Bororo

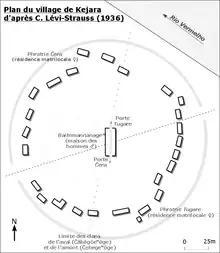
Description of the village given by Claude Lévi-Strauss

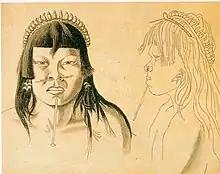
Portrait of an Amerindian Bororo, by Hercules Florence, during the expedition conducted in the Brazilian Amazon by Grigory Langsdorff from 1825 to 1829.

The Bororo are a small people in the Amazon rainforest living in the southwest of the Brazilian region of Mato Grosso. The literal translation of the word "boror" is "village courtyard". It's no coincidence that Bororo's homes are traditionally arranged in a circle that will be a kind of spatiotis or patio for them, which will act as the main space of Bororo's life. This square, if so called, is so important that it has given the same name to this group of people as it is within that typical courtyard that the Bororo people concentrate most of the social phenomena and spirit-Religious. In the complex social organization of Bororo, the classification of individuals is governed by several number of factors including clan membership, blood descent, and group of residence (referring to where a family lives in the village). This last detail is important because in the spatial distribution of homes each clan occupies a precise role. The aldeia (village) is divided into two exogamic half-Exerae and Tugarége-each divided into four clans, consisting of several families. A curious aspect for a people that may sometimes seem primitive is that woman has a very particular role in the concept of Bororo society, and indeed the rule of the offspring predicts that this is matriarchal, and that the infant then receives a name that Join the mother clan. The importance of these rules is also noted in marriage. After a Bororo wedding, the man will have to live in the house of his bride and will also have obligations to his family, such as fishing, hunting, working and, if necessary, making ornamental items for his bride's brother. Although it seems that man is totally devoted and devoted entirely to his wife after marriage, it is this complexity of conjugal relationships that is the cause of frequent separations, making it possible for a man to live in multiple homes throughout his life. Despite everything that has so far been explained, it may lead to thinking that the husband's obligations to his wife are at the top of the pyramid because of their importance, another truth of the Bororo culture is that a man always maintains a bond with his much more important family Of what binds her to her bride. It is true that an adult male, although married, maintains a number of obligations to the women of his family, namely his sisters. For example, it is their custom that a man is more concerned with his grandchildren, "iwagedu" in Bororo, than his own children; The only obligation of a father to his children is to banish them, a physical and non-cultural obligation. The complex organization of their lives also reflects on how one lives in the home. In fact, although two families of different nuclei (having blood ties even outside that exact space) live under the same roof, they can divide the interior spaces of the house; It is not by chance that the ends of the house are more private areas where you can put this division into practice, and the center of the house is a shared space devoted to visits, small daily rituals, and eating meals. The Bororo home is usually left with doors and windows open to allow it to be able to control what is inside (in the center), except when rituals are held inside which women cannot attend or during mourning. One last interesting thing to consider is that, in mourning, the house becomes a space between the domestic domain and the public-legal domain (as Sylvia Caiuby Novaes observes) since the end of funerals must be destroyed after it has been completely empty throughout the mourning period.